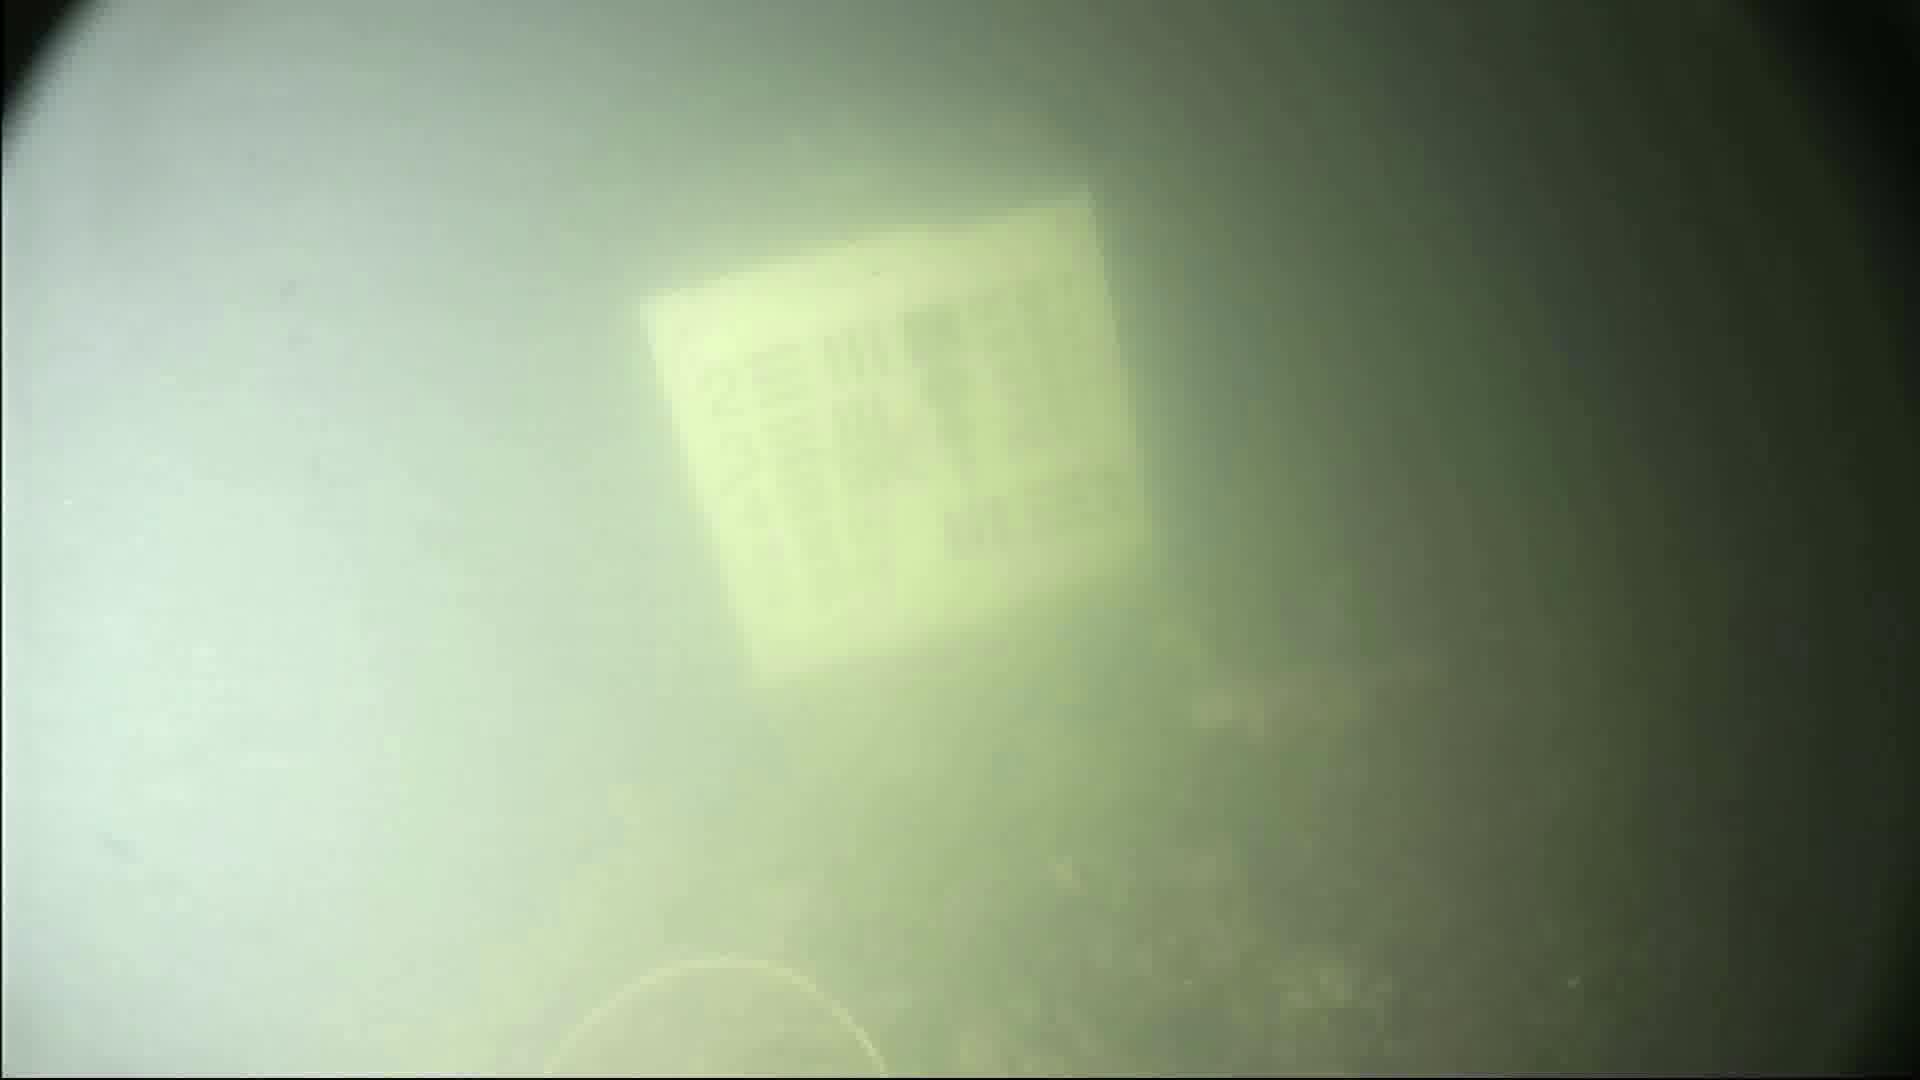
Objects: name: crab